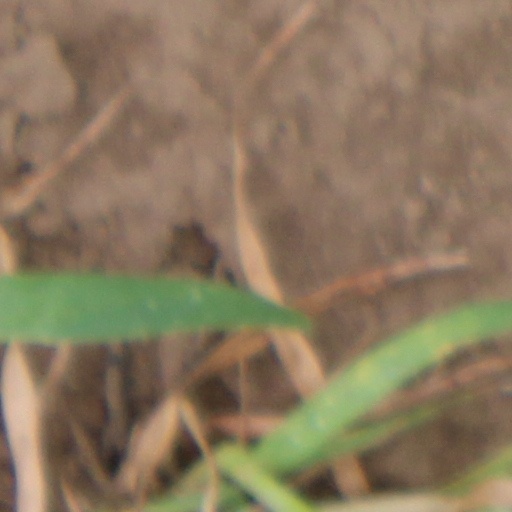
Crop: wheat